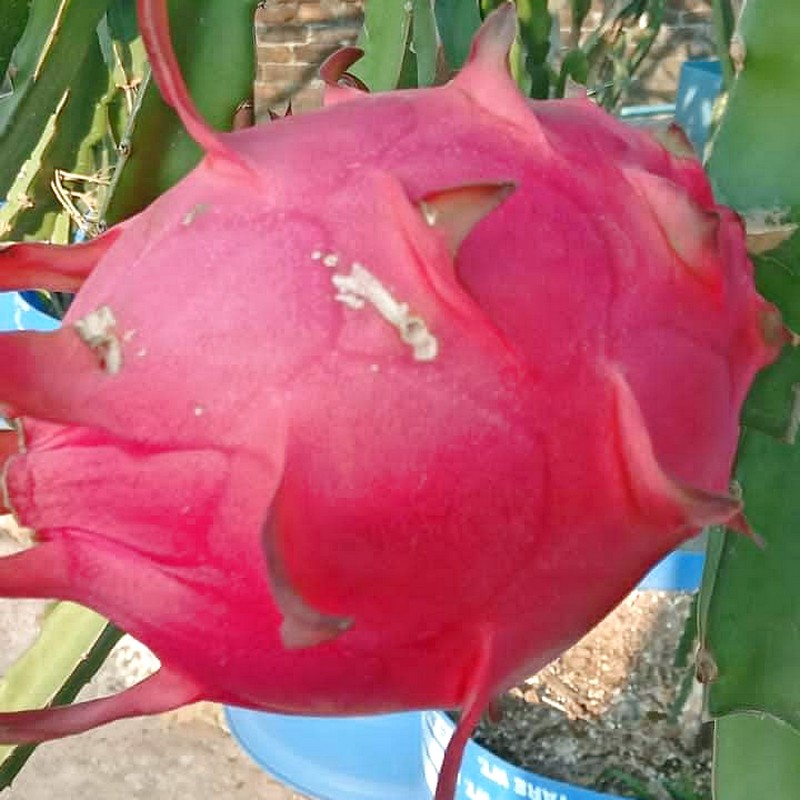
Label: Fresh Dragon Fruit